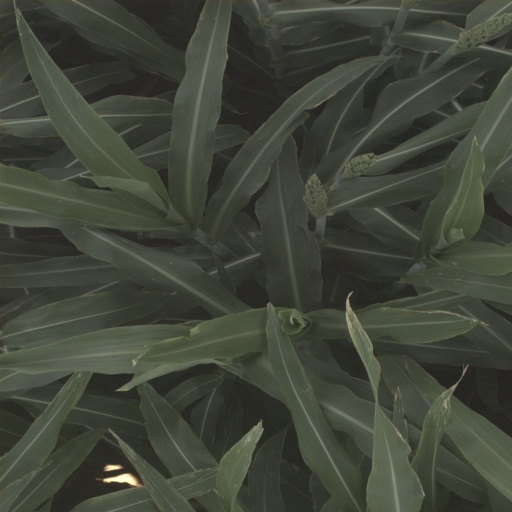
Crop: sorghum